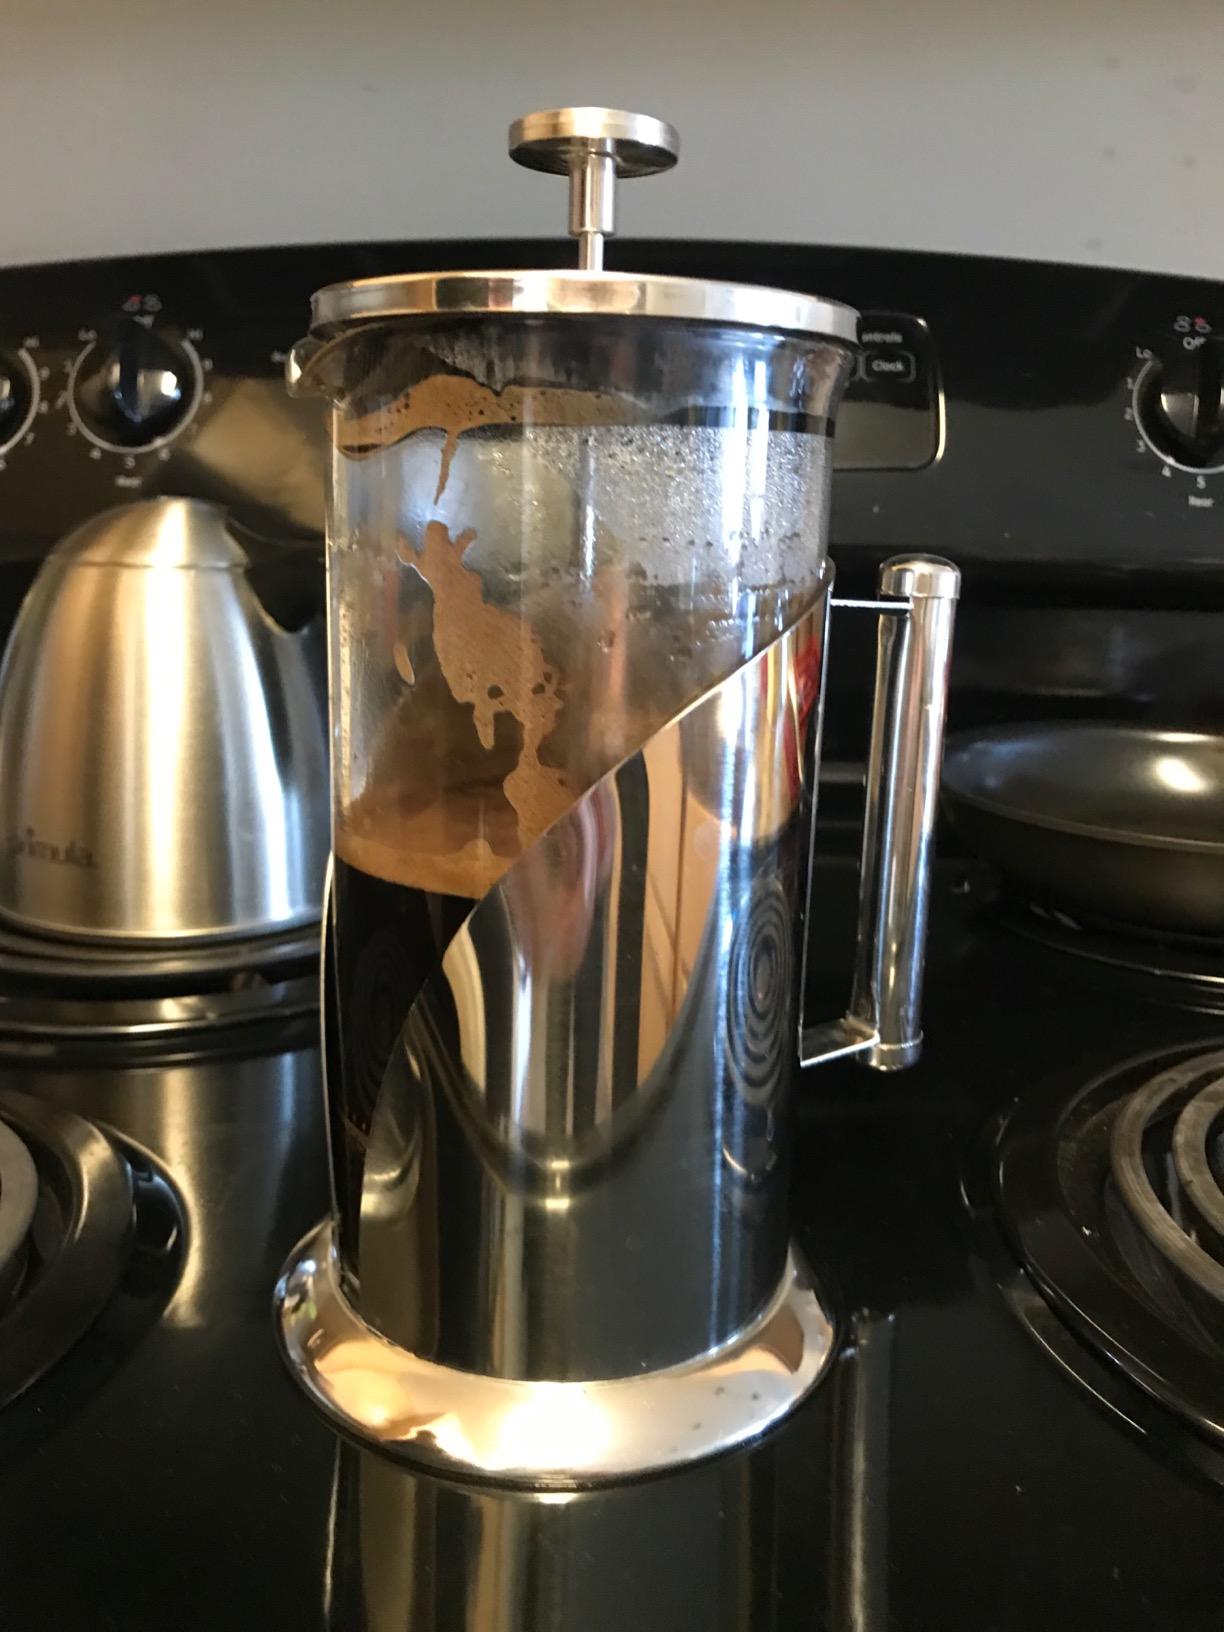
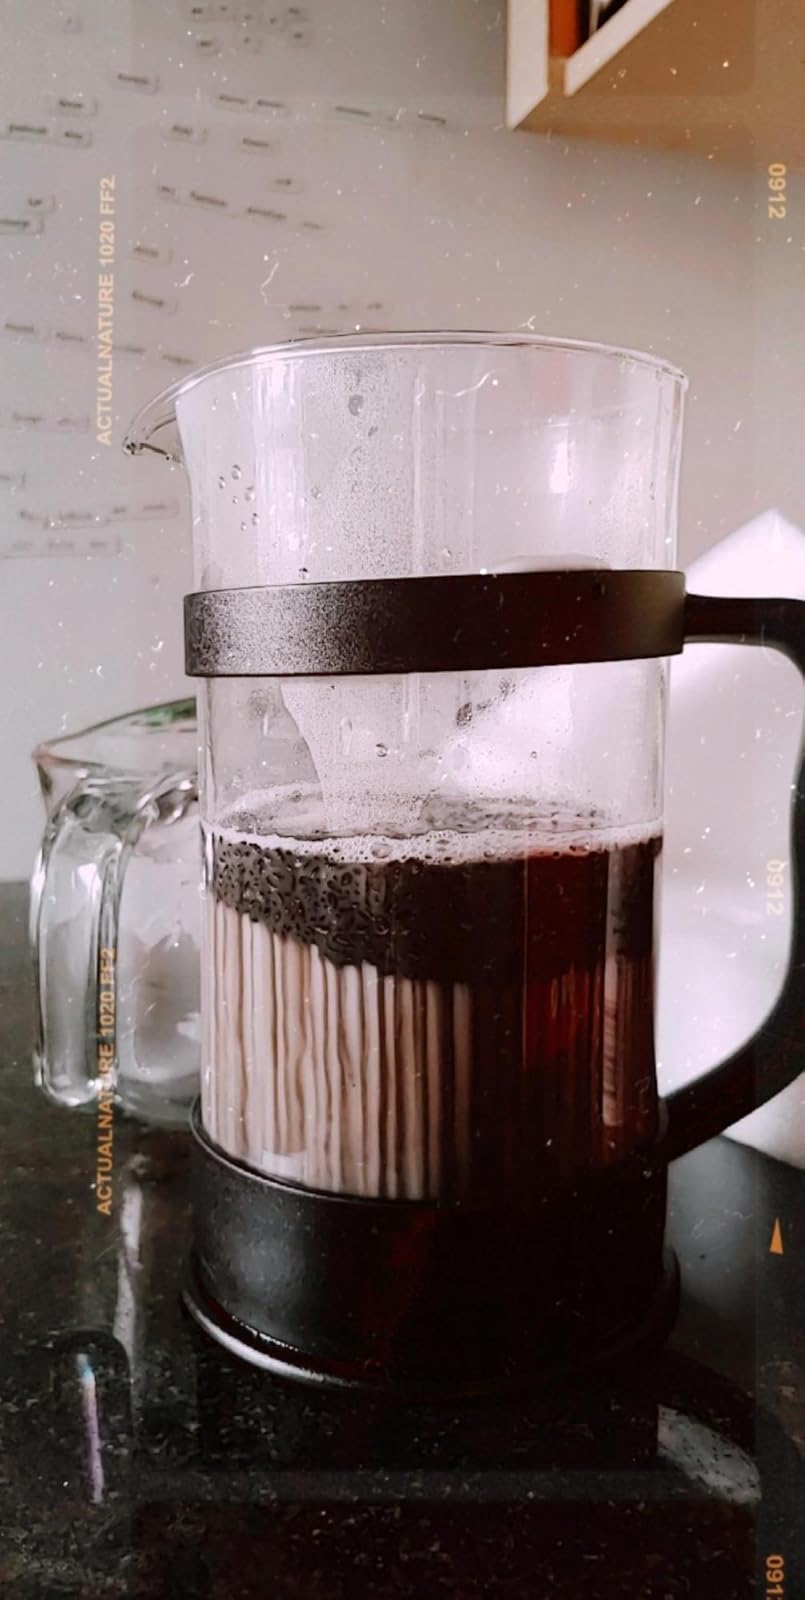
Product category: items_tea
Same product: no